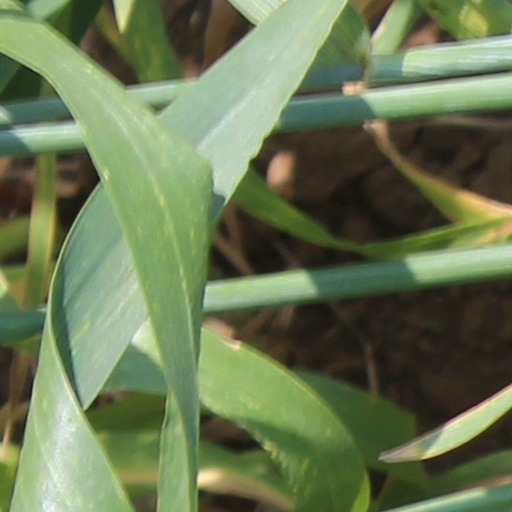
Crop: wheat